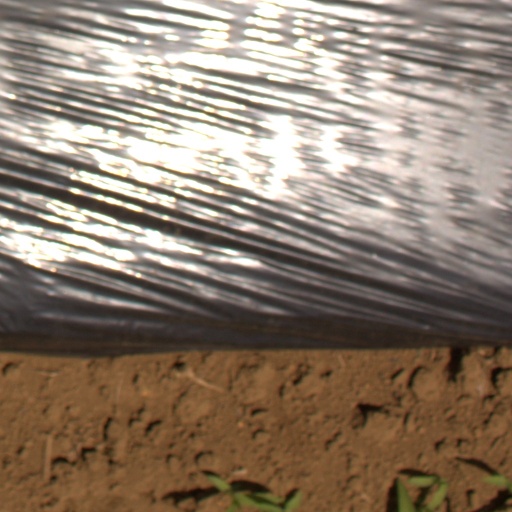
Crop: Jerusalem artichoke